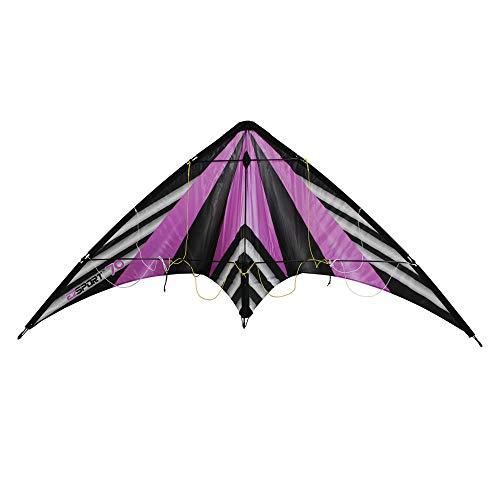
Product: WindNSun Ez Sport 70 Wide Polyester Ripstop Stripe Purple Dual Control Sport Kite
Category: Toys & Games | Sports & Outdoor Play | Kites & Wind Spinners | Kites
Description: Kites are easy to assemble and very stable.
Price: $25.34
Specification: ProductDimensions:1x6x48inches|ItemWeight:1.05pounds|ShippingWeight:1.05pounds(Viewshippingratesandpolicies)|ASIN:B01G57DPAS|Manufacturerrecommendedage:8yearsandup